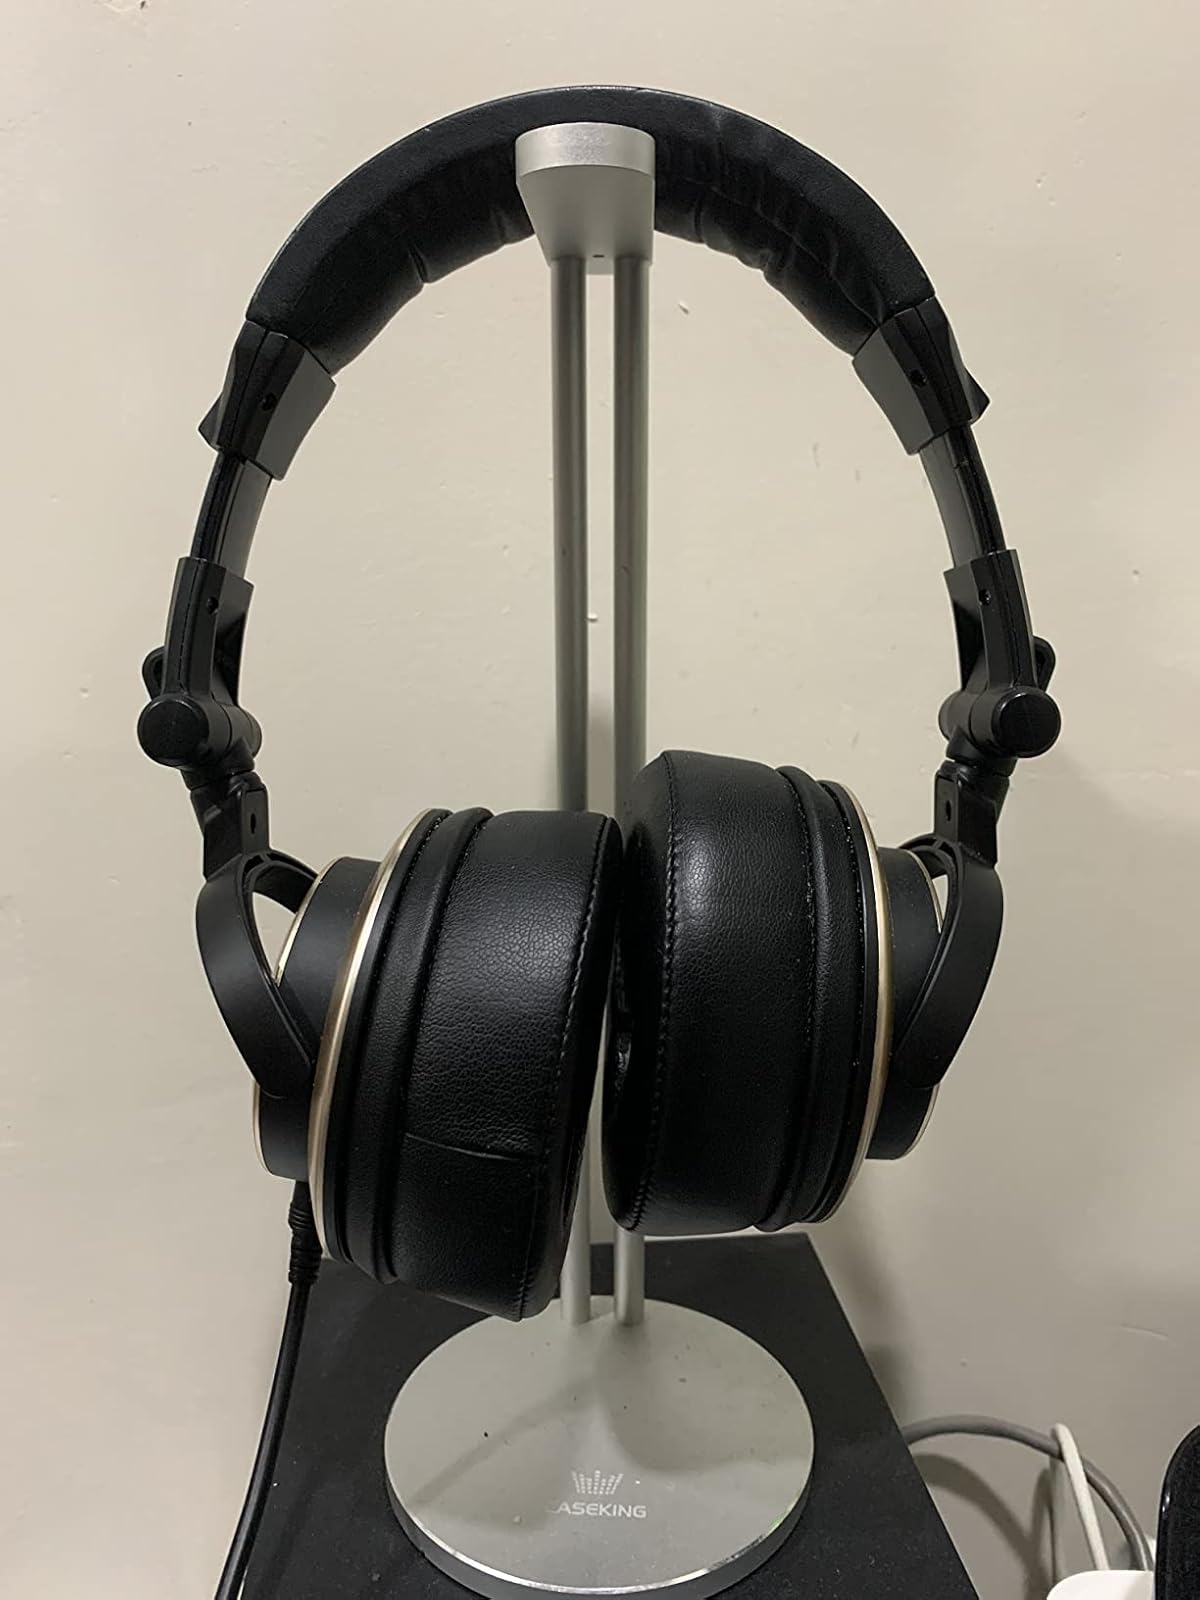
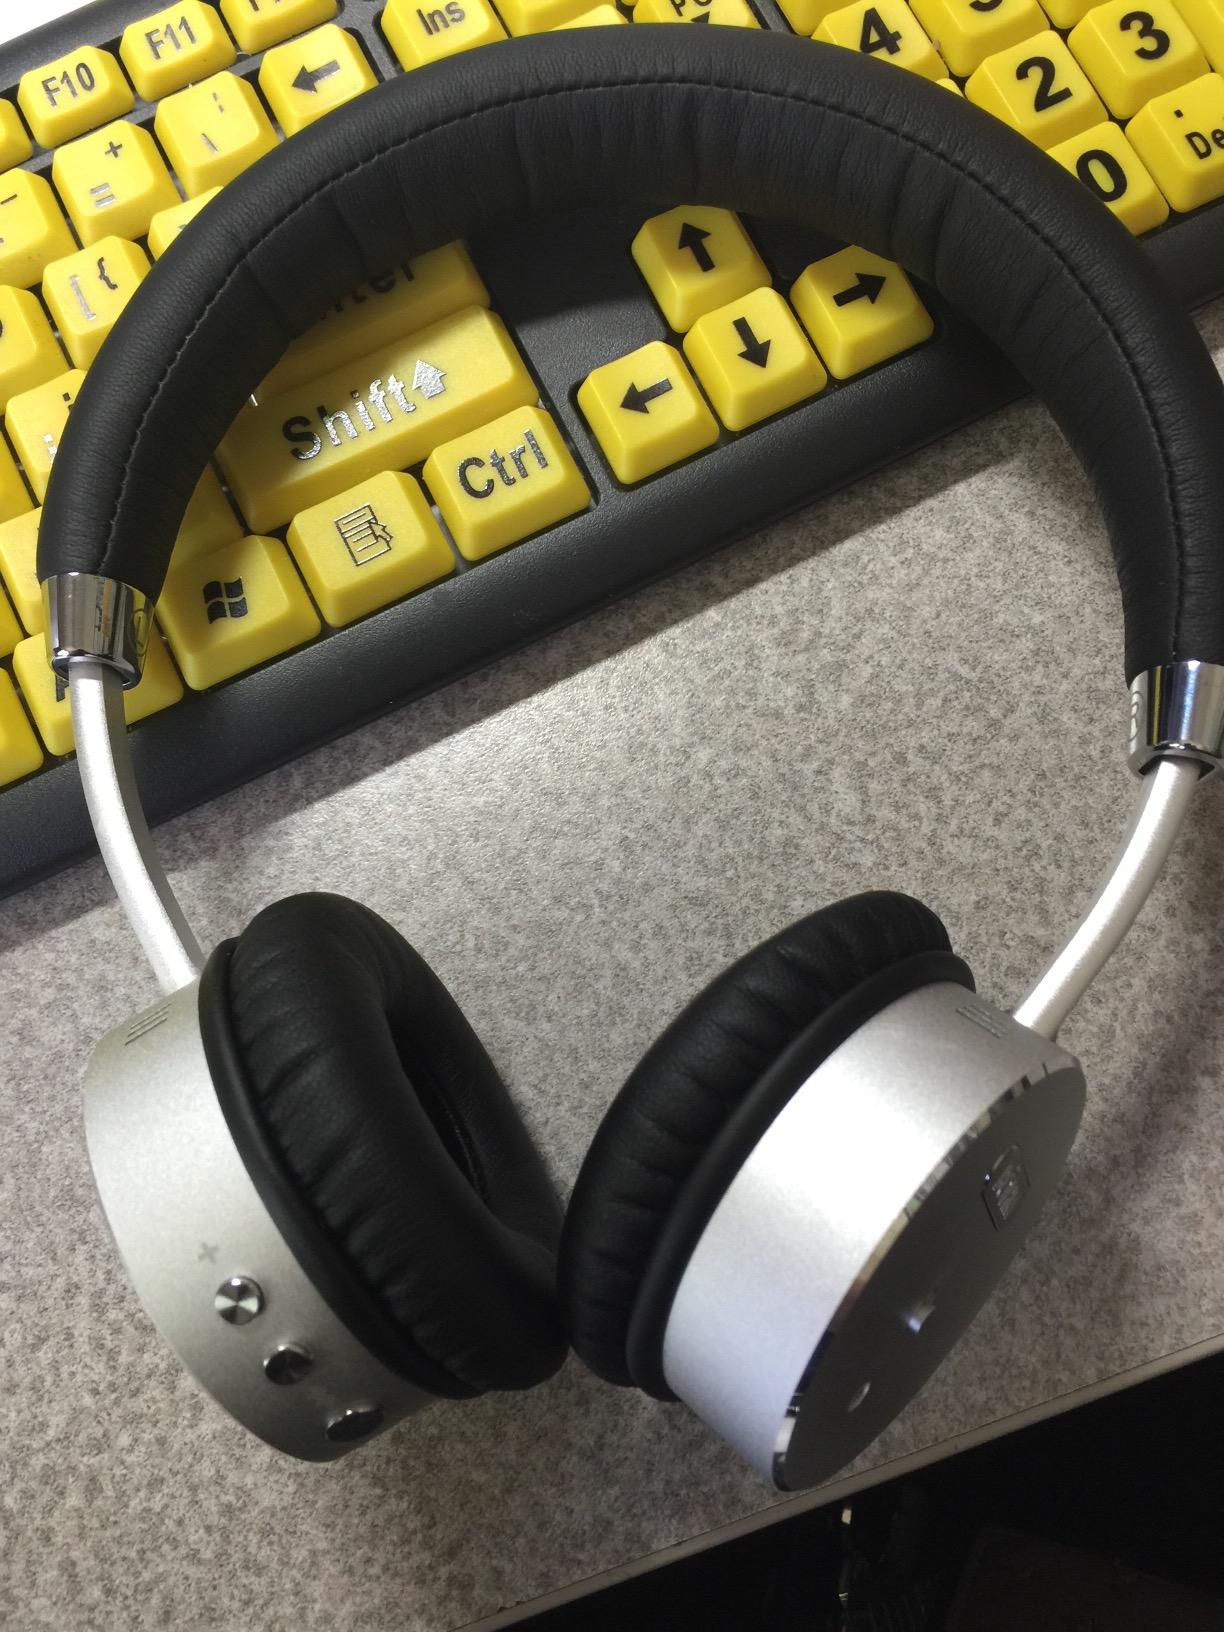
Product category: headphones
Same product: no